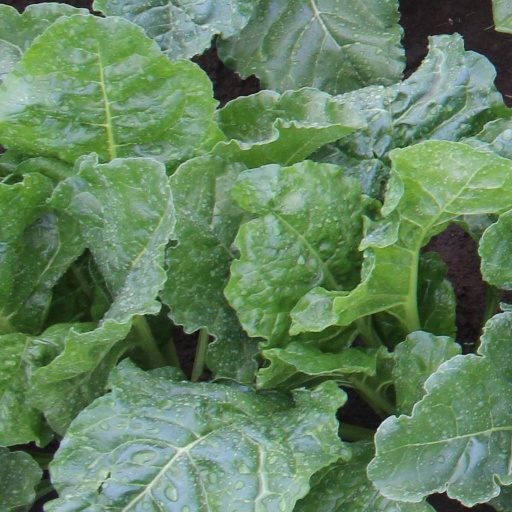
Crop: sugar beet